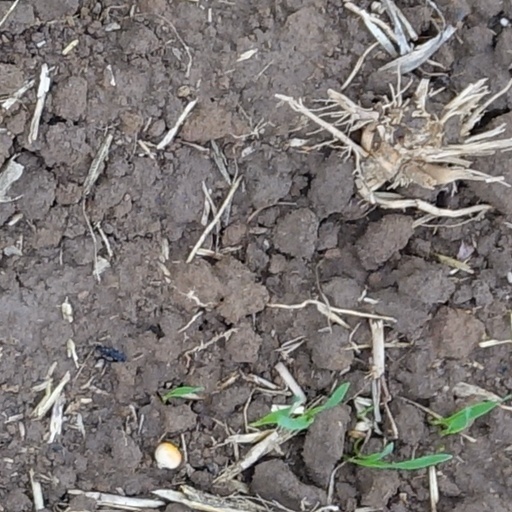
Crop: wheat